Reine Wisell

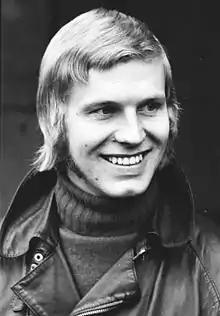
Wisell in 1970

Reine Tore Leif Wisell (30 September 1941 – 20 March 2022) was a Swedish racing driver. He participated in 23 Formula One World Championship Grands Prix, debuting on 4 October 1970. He achieved one podium, and scored a total of 13 championship points.